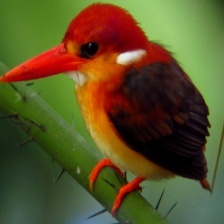
Species: RUFOUS KINGFISHER
Scientific name: CHLOROCERYLE INDA